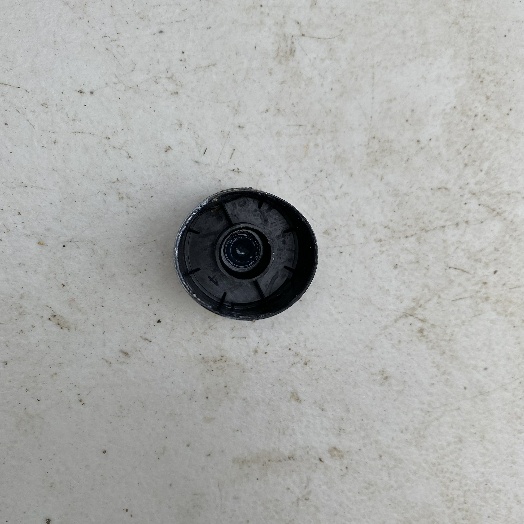
Label: Plastic